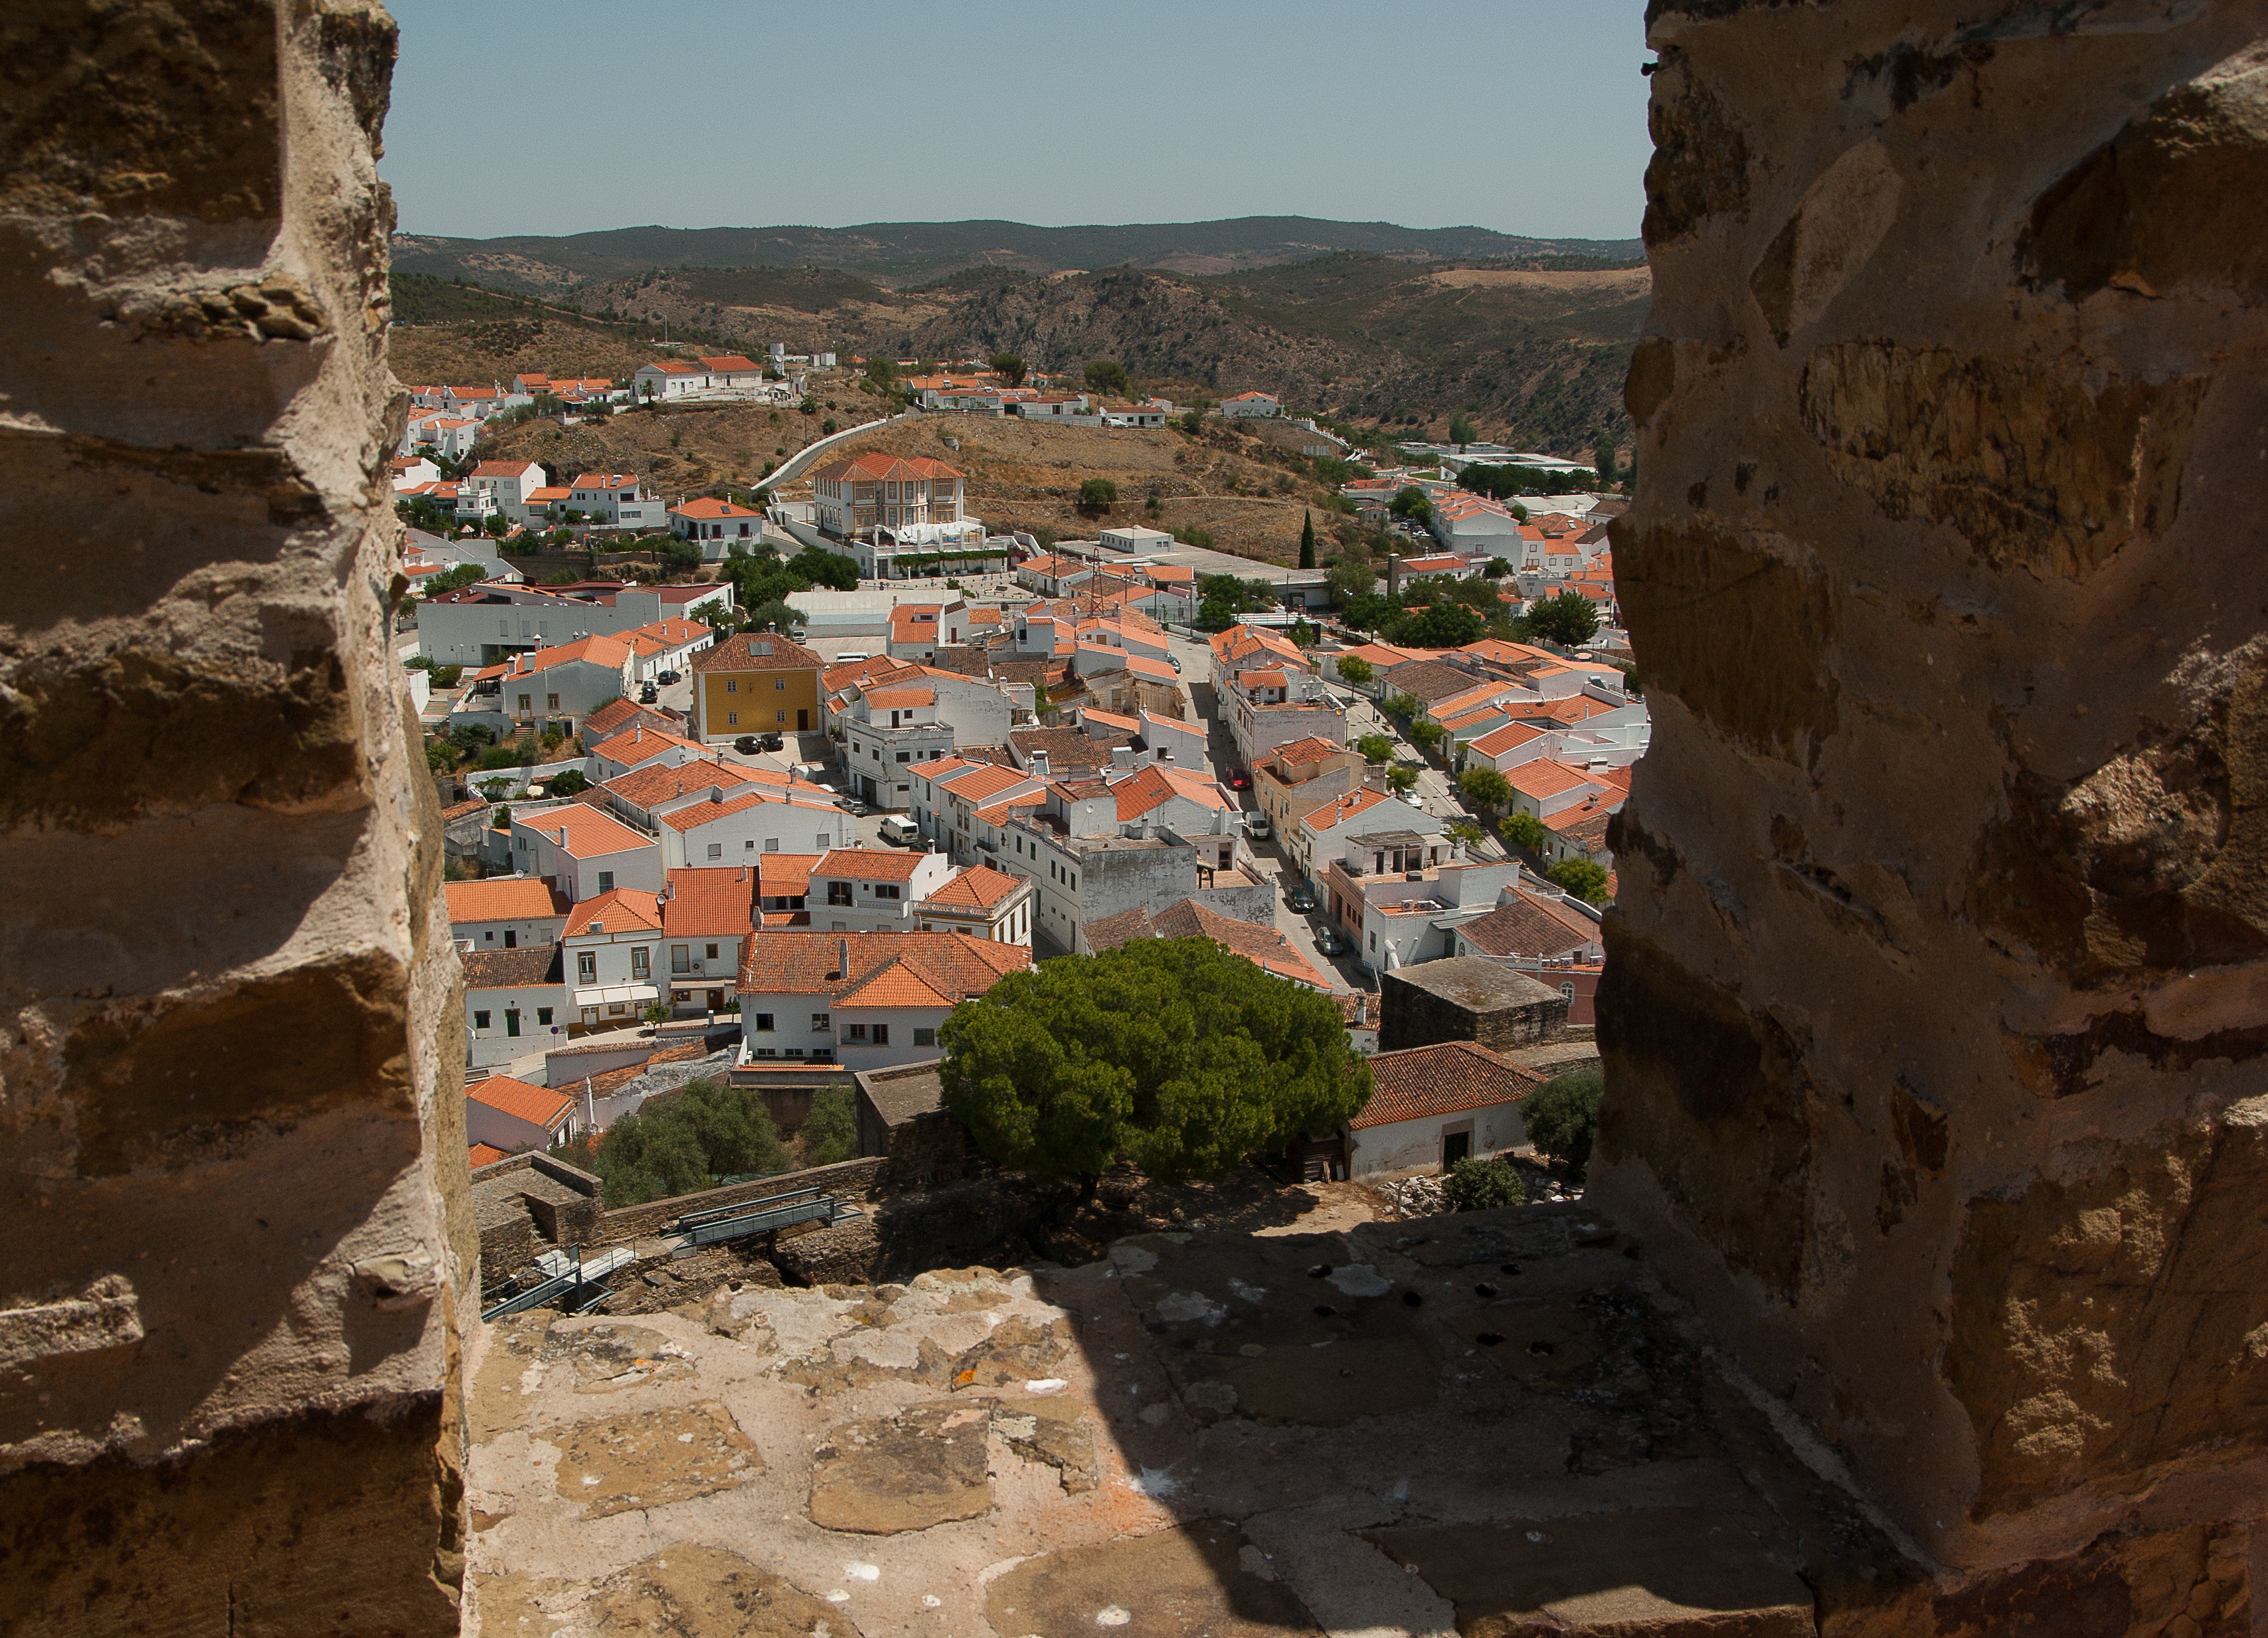
landscape, rock, town, wall, valley, village, cliff, arch, castle, fortification, tourism, terrain, geology, ruins, monastery, portugal, wadi, marv o, aerial photography, medieval village, ancient history